José Allende

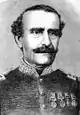
José Allende (1793-1873) Peruvian military man and politician. President of the Council of Ministers and Minister of War and Navy (1853-55, 1864-65 and 1871)

José Allende (1793 – June 29, 1873) was a 19th-century Peruvian soldier and politician, who was born in Lima. As a soldier he fought for the independence of Peru between 1820 and 1824. As a politician, he served three times as Minister of War and the Navy (1853-1855; 1864-1865 and 1871), and was then Prime Minister of Peru (August 2, 1871–1872).